Krummedige–Tre Rosor feud

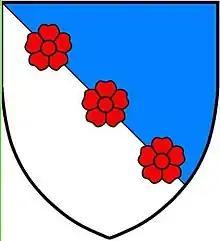
Modern reproduction of the coat of arms of the "Tre Rosor" family in Norway

The Krummedige-Tre Rosor feud was a feud that took place from 1448 to 1502 between the Norwegian noble families, "Krummedige" and "Tre Rosor". The feud ended with the extinction of the male "Tre Rosor" line in Norway, and a stronger monarchy in Norway.